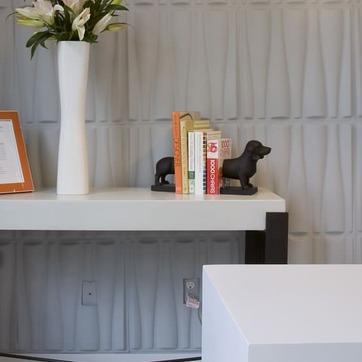
Material: paper